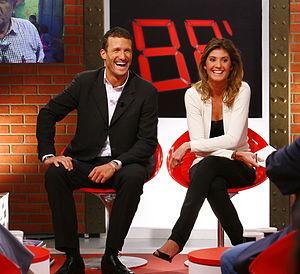
Boris Ehrgott et Caroline Ithurbide sur le plateau de l'émission 88 Minutes (88')
Boris Ehrgott est un journaliste-présentateur et producteur français de télévision, né le 27 janvier 1975 à Paris.
Caroline Ithurbide, née le 21 juillet 1979 à Paris, est une journaliste et animatrice de télévision française.
88 minutes est une émission de télévision diffusée sur Direct 8 de décembre 2005 à juin 2008. Elle compte 105 numéros.